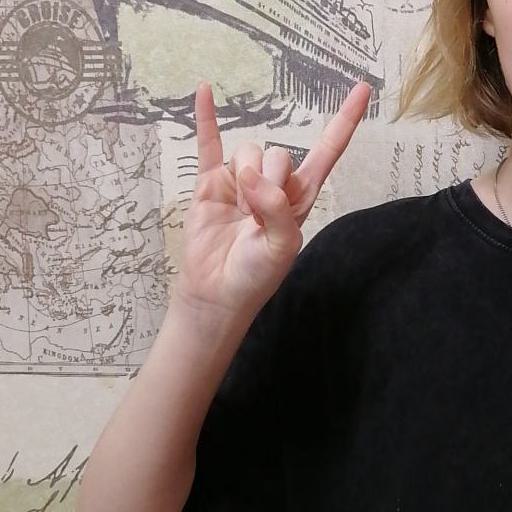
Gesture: rock